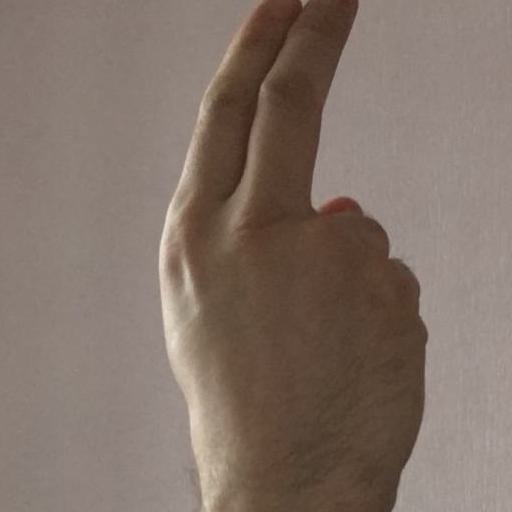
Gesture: two_up_inverted